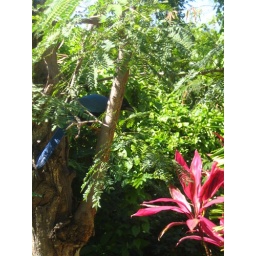
one of the colorful birds in mexico